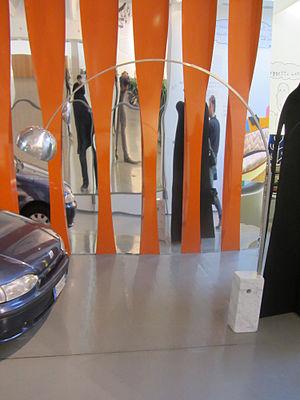
La lampe Arco, de son nom de création Arco Floor Lamp, est un objet dessiné par le designer italien Achille Castiglioni doublé de son frère Pier Giacomo Castiglioni en 1962.